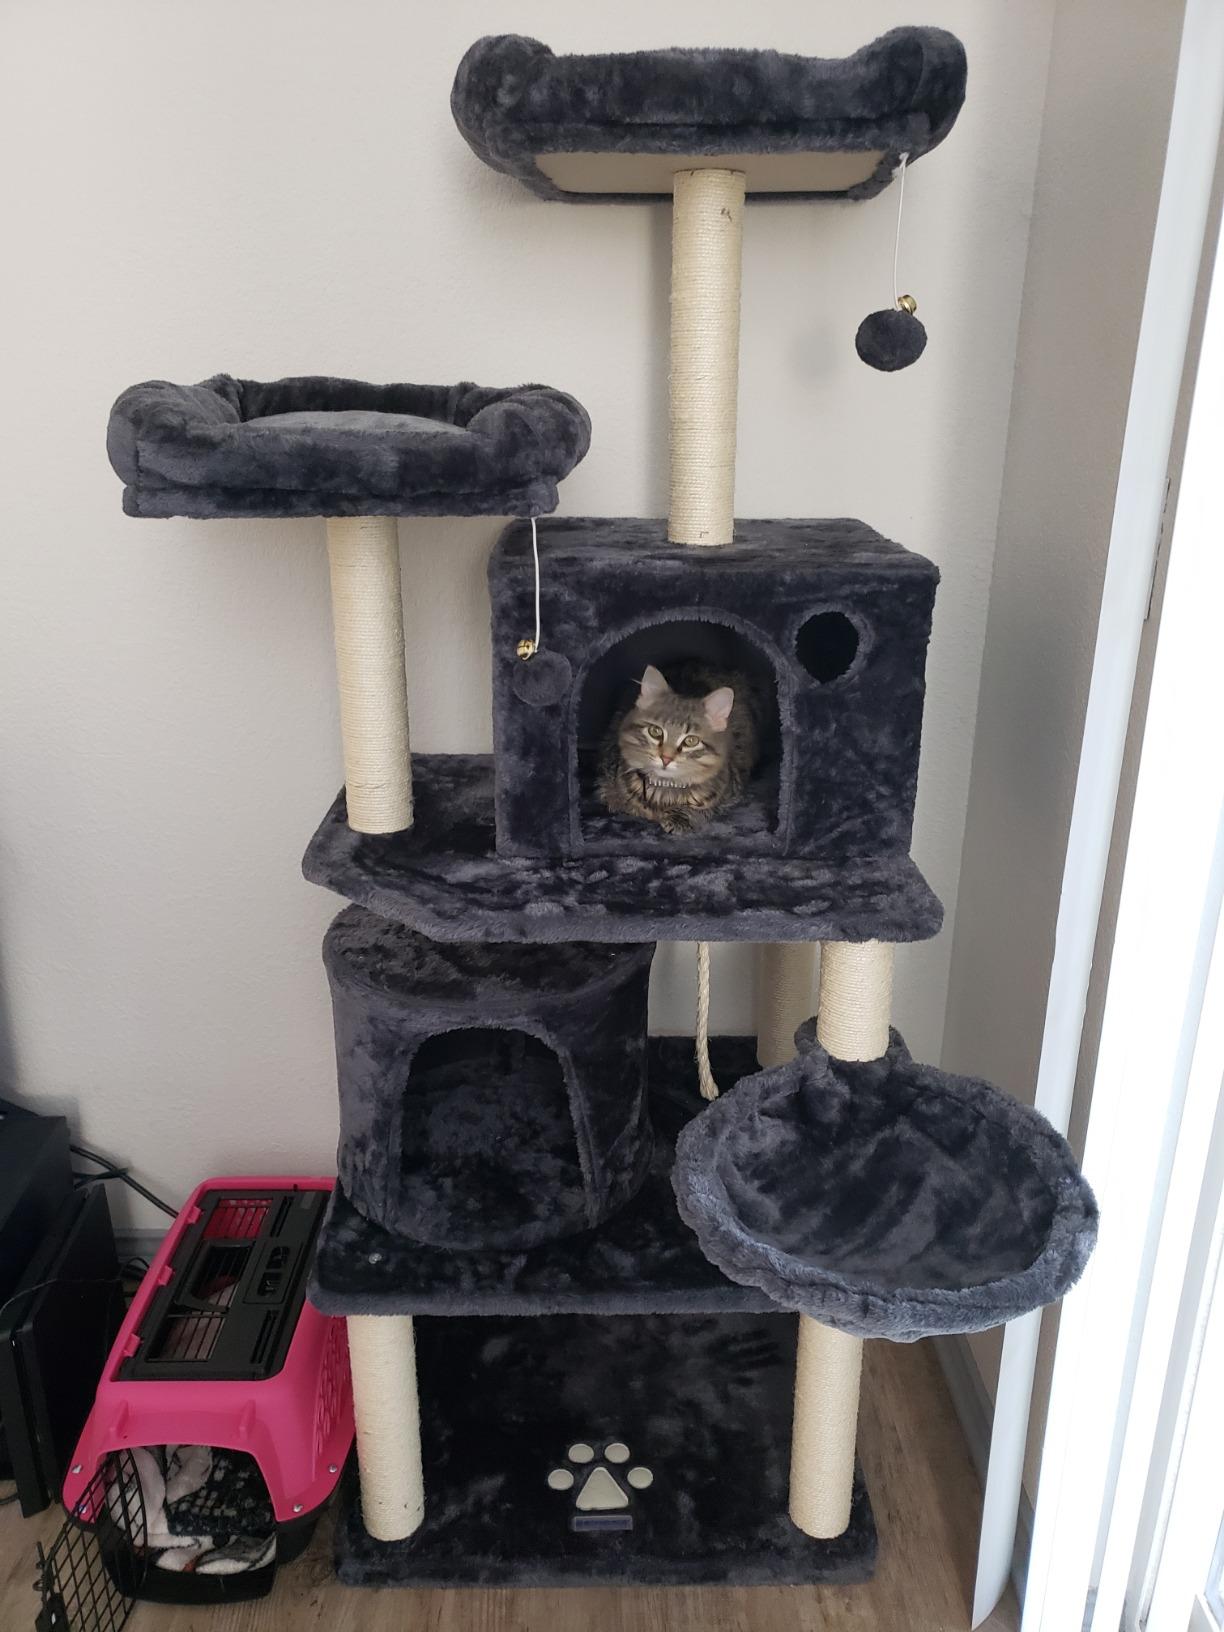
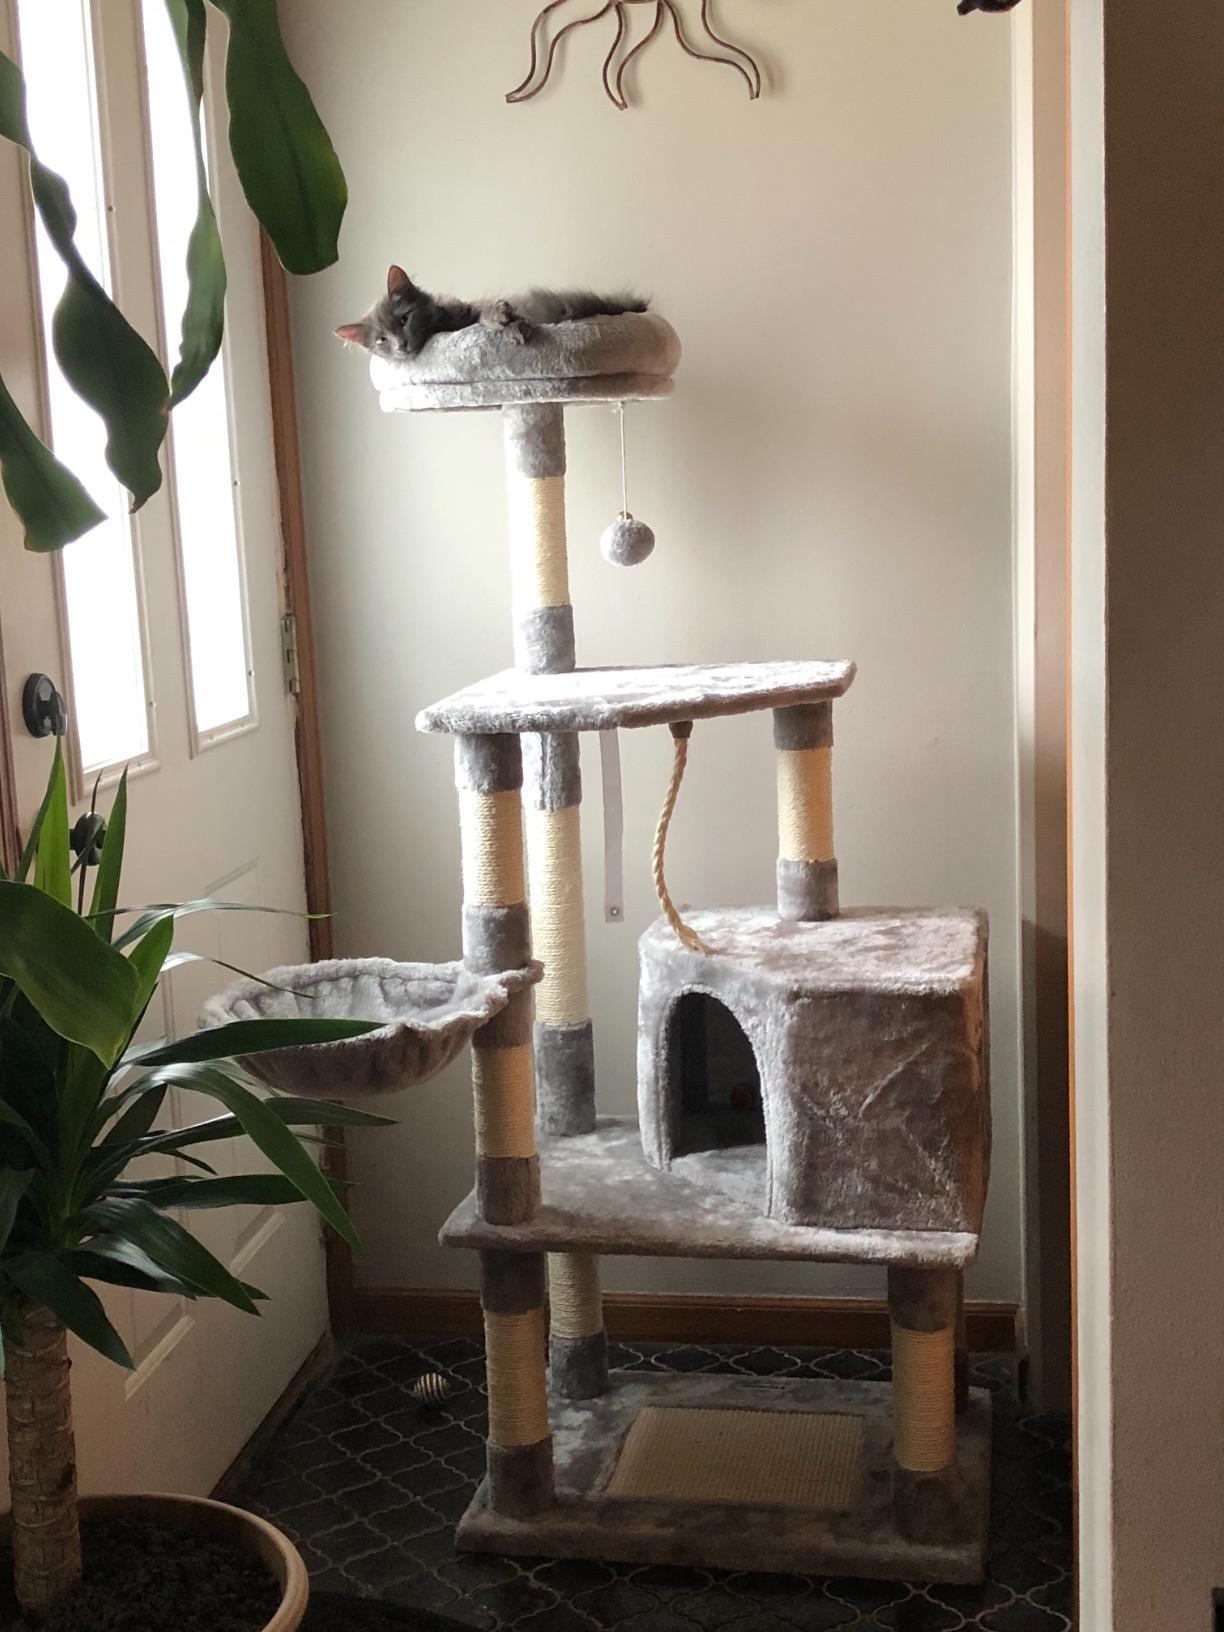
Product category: items_cat tree
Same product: no